Colportage

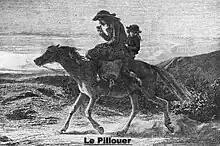
Colporteur during the 19th century in Brittany.

Colportage is the distribution of publications, books, and religious tracts by carriers called "colporteurs" or "colporters". The term does not necessarily refer to religious book peddling.